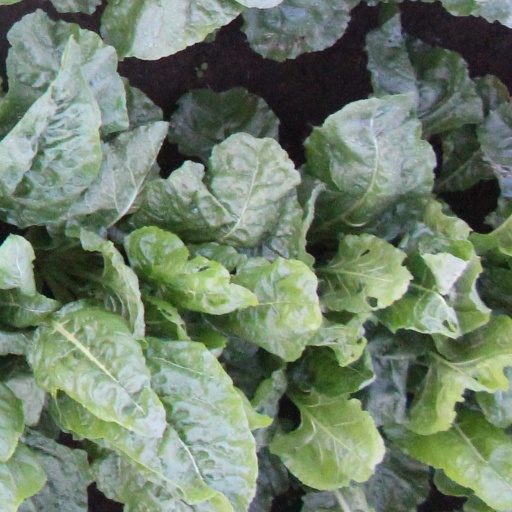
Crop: sugar beet